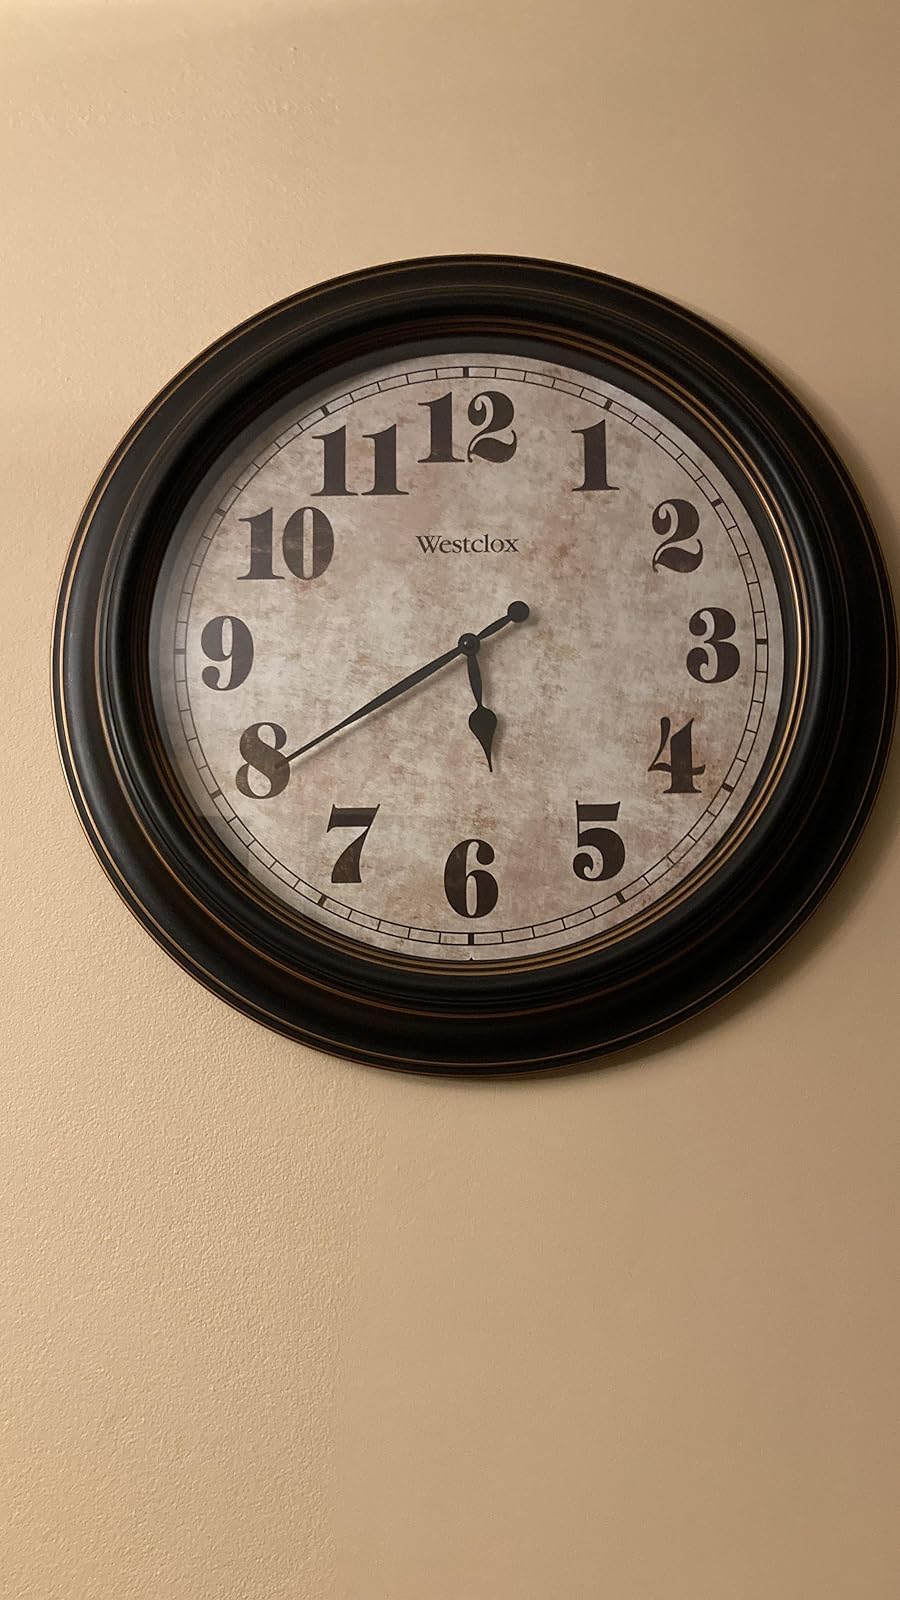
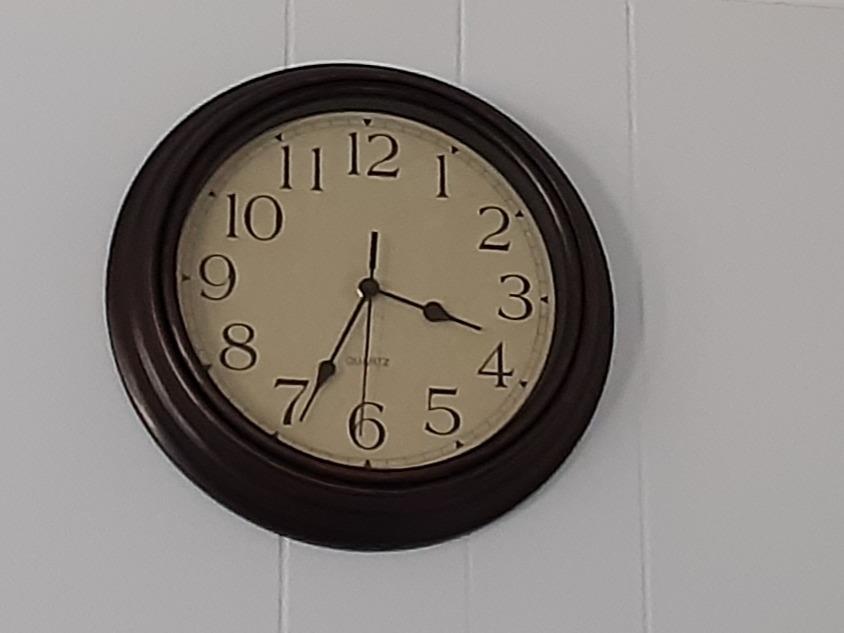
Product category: clock
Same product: no